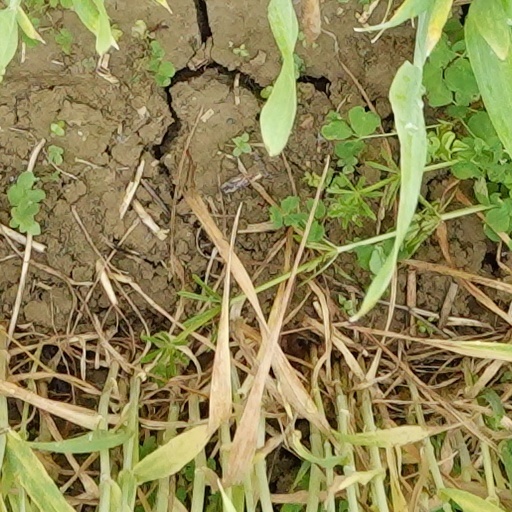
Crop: wheat